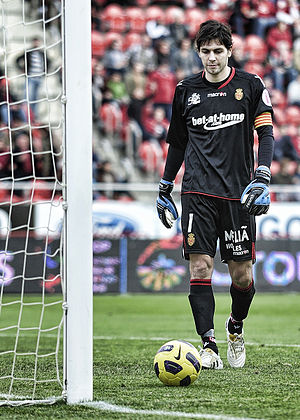
Germán Lux
Germán Darío Lux er en argentinsk fodboldspiller, der spiller som målmand hos den spanske klub Deportivo La Coruña. Han kom til klubben i 2011 fra RCD Mallorca.